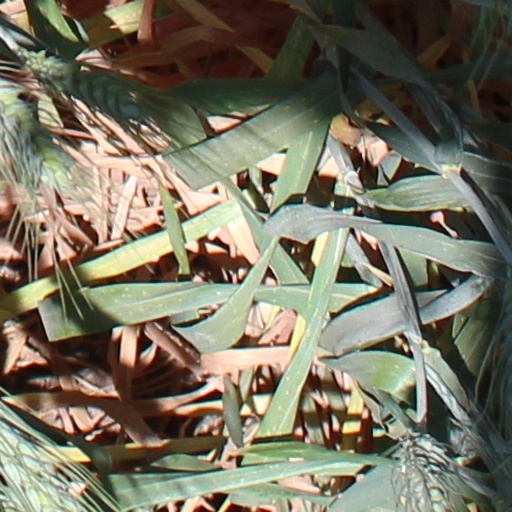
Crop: wheat